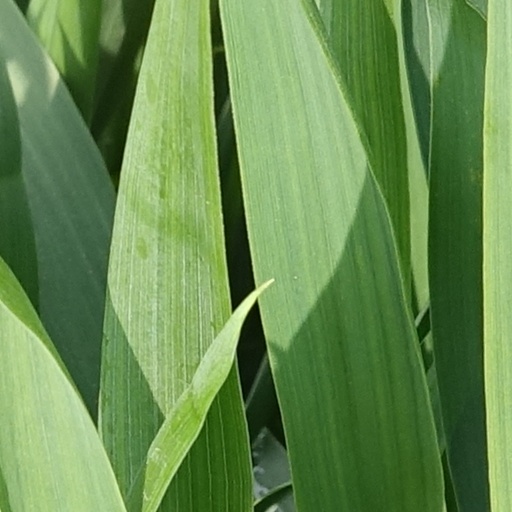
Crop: wheat